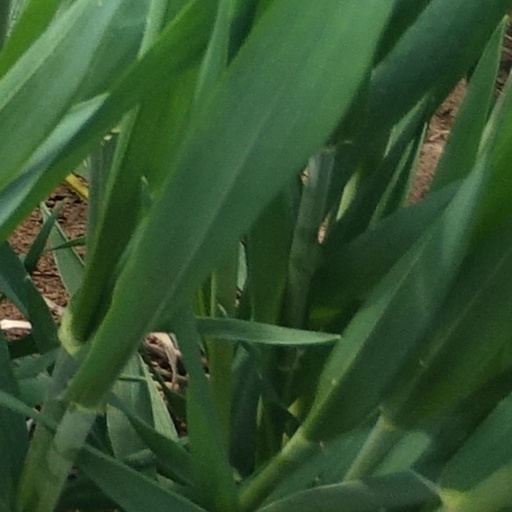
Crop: wheat